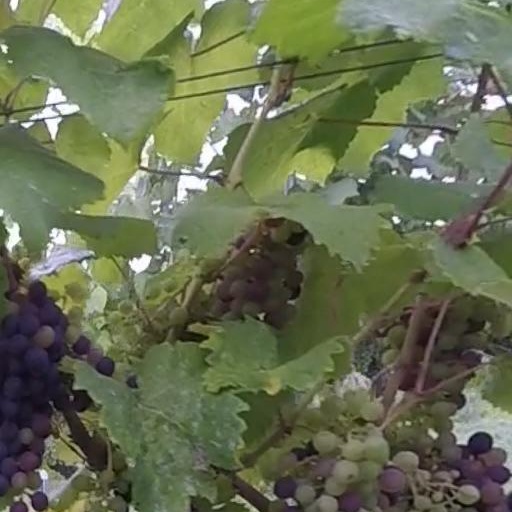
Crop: grape